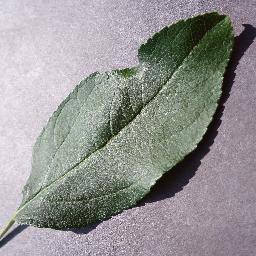
Label: Apple___healthy